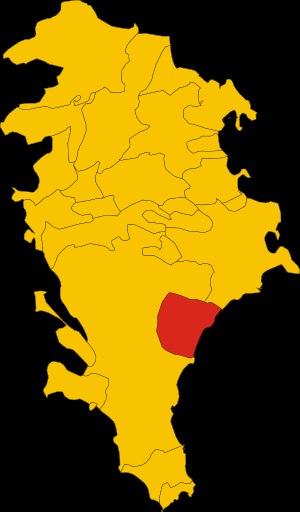
Avola est une ville italienne de 31 342 habitants située dans la province de Syracuse en Sicile. Avola est célèbre pour le vin Nero d'Avola. En fait, la première greffe de la vigne a été faite sur le territoire de la commune.